NEO-MAPP

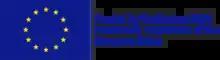
The Horizon 2020 logo, the framework programme of the European Union.

Members of partner institutes contributing to work modules with a scientific vocation are renowned experts in impact process, in dynamic evolution of NEOs, and in modelisation of their physical properties, including their internal structures. This consortium includes partners having an extensive experience in developing relevant technologies and space missions systems. Public outreach to all these activities is supervised by a partner whose experience and efficiency has been proven through the increasing success of Asteroid Day, which they organise every year since its creation in 2015. Some partnership are overlapping in terms of research field and in competences, which ensures a good and necessary synergy between the various work modules.